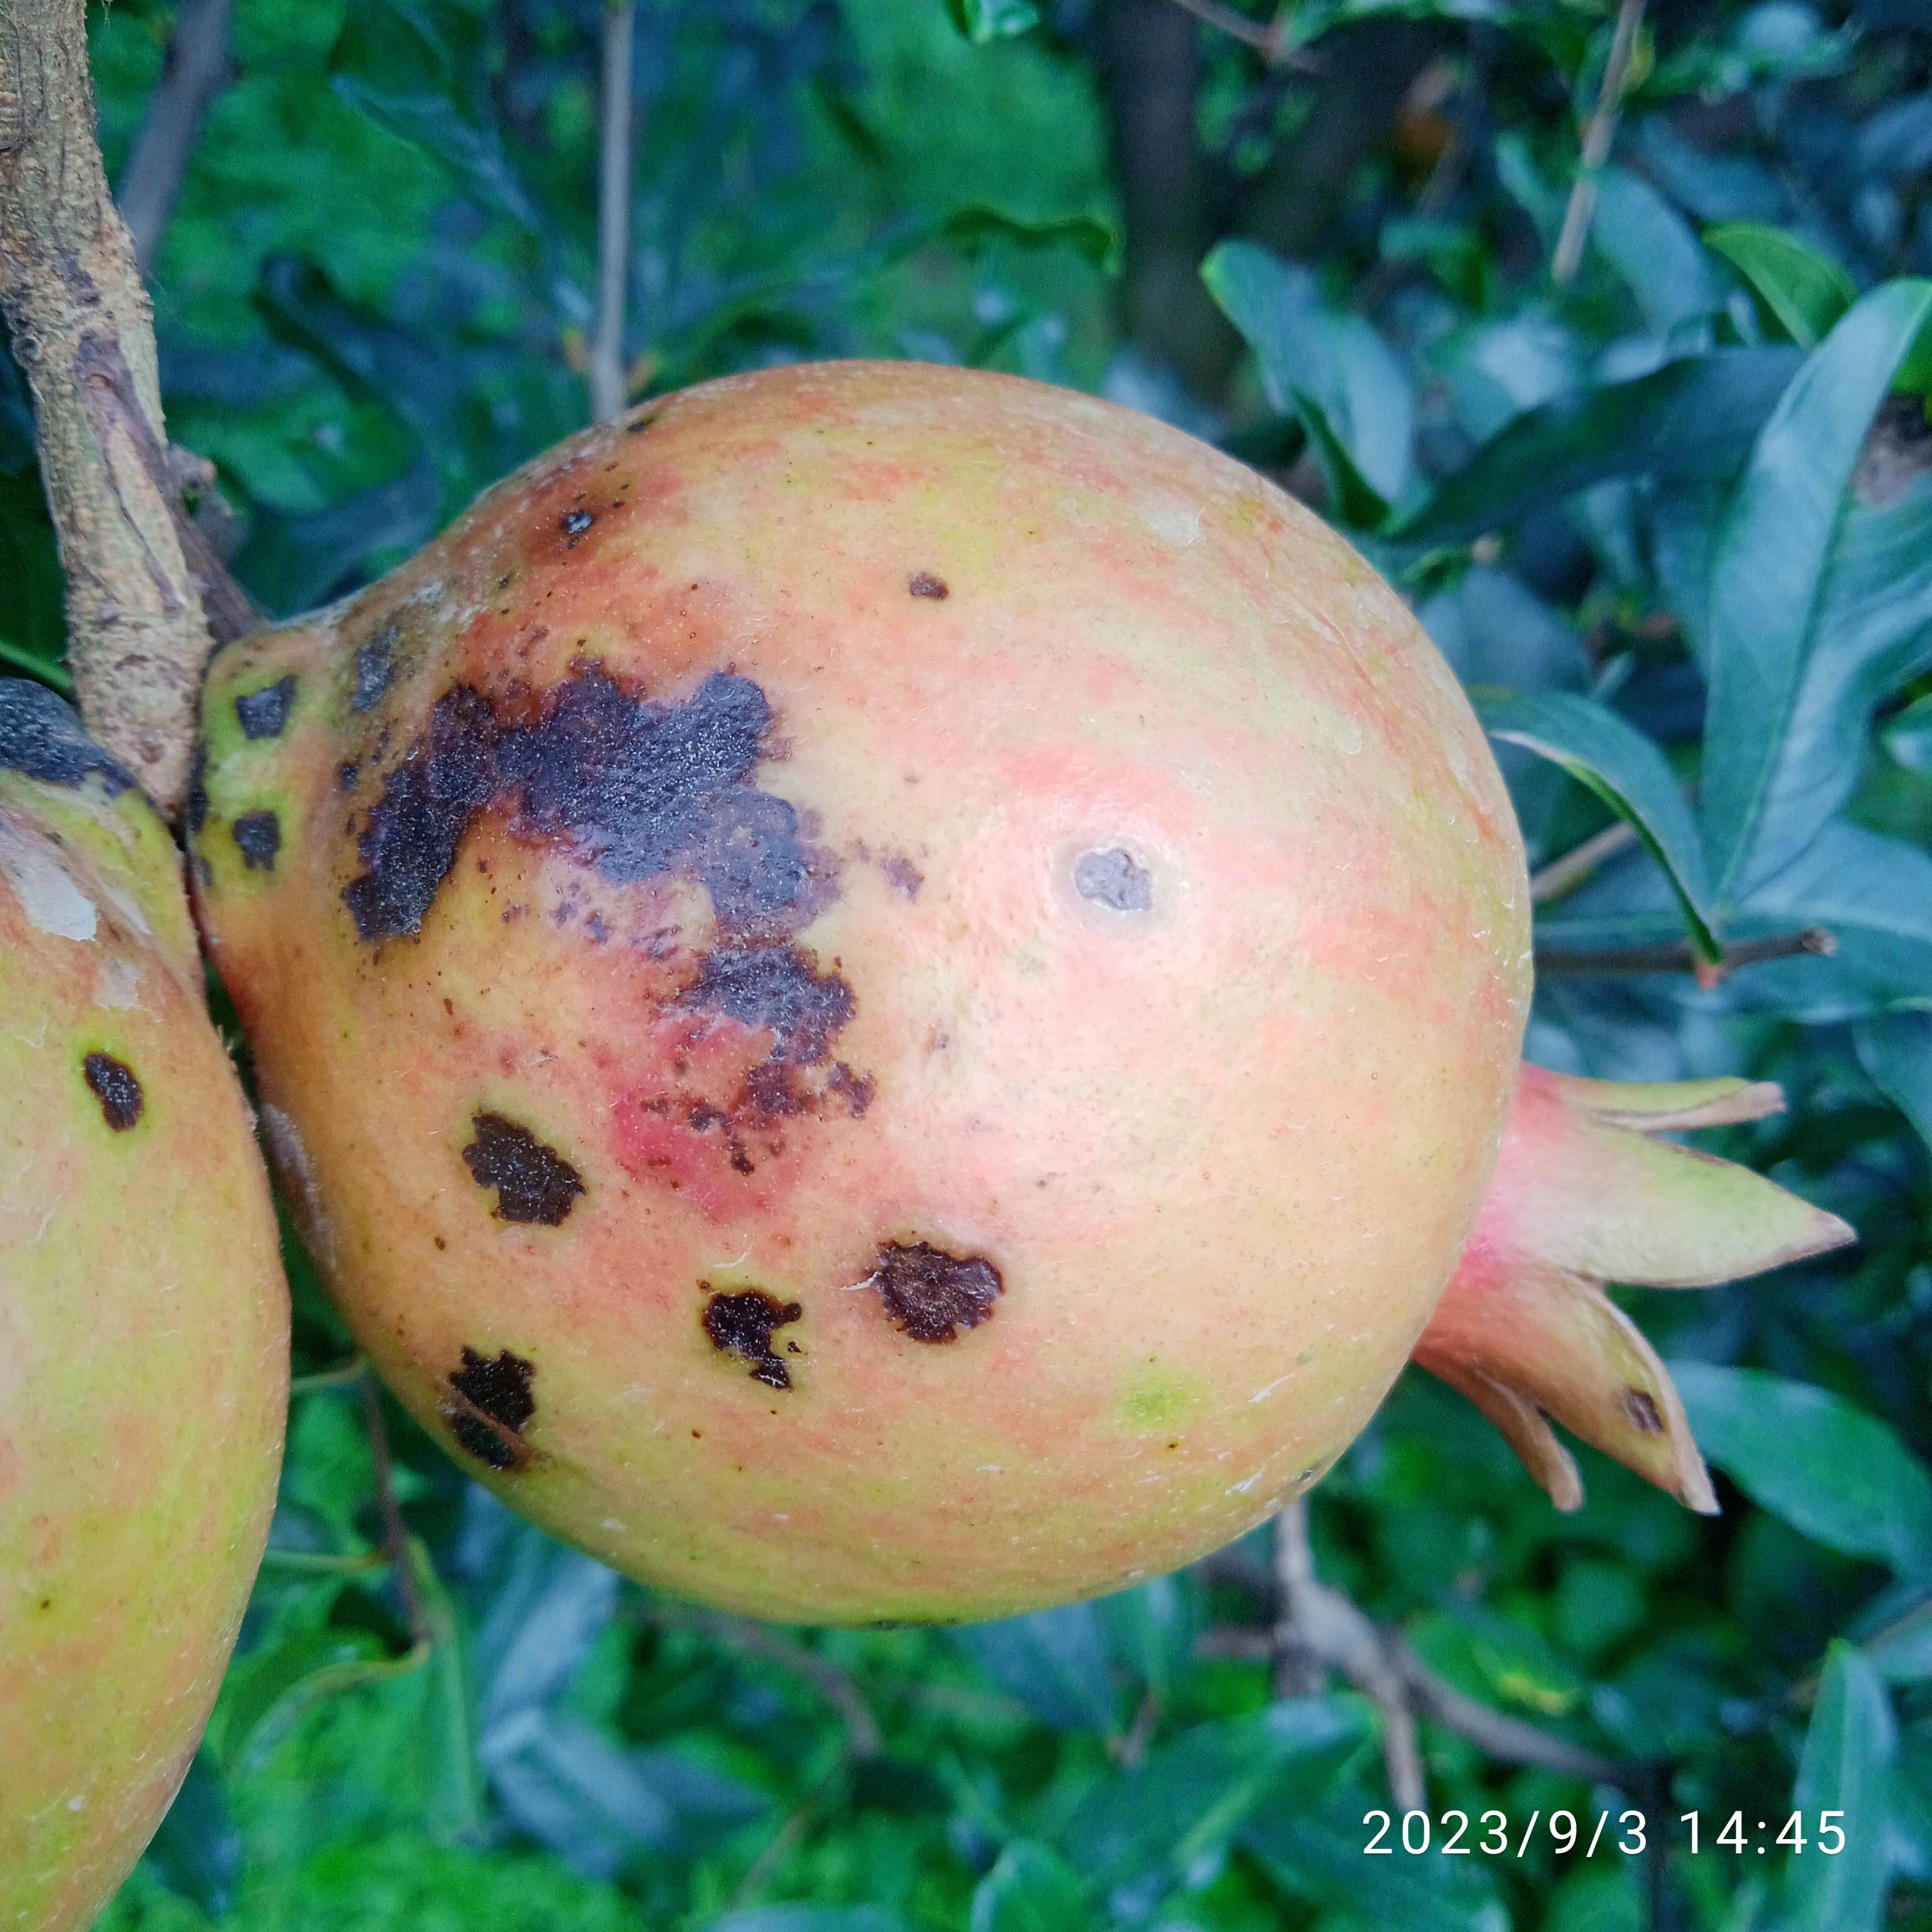
Label: Anthracnose